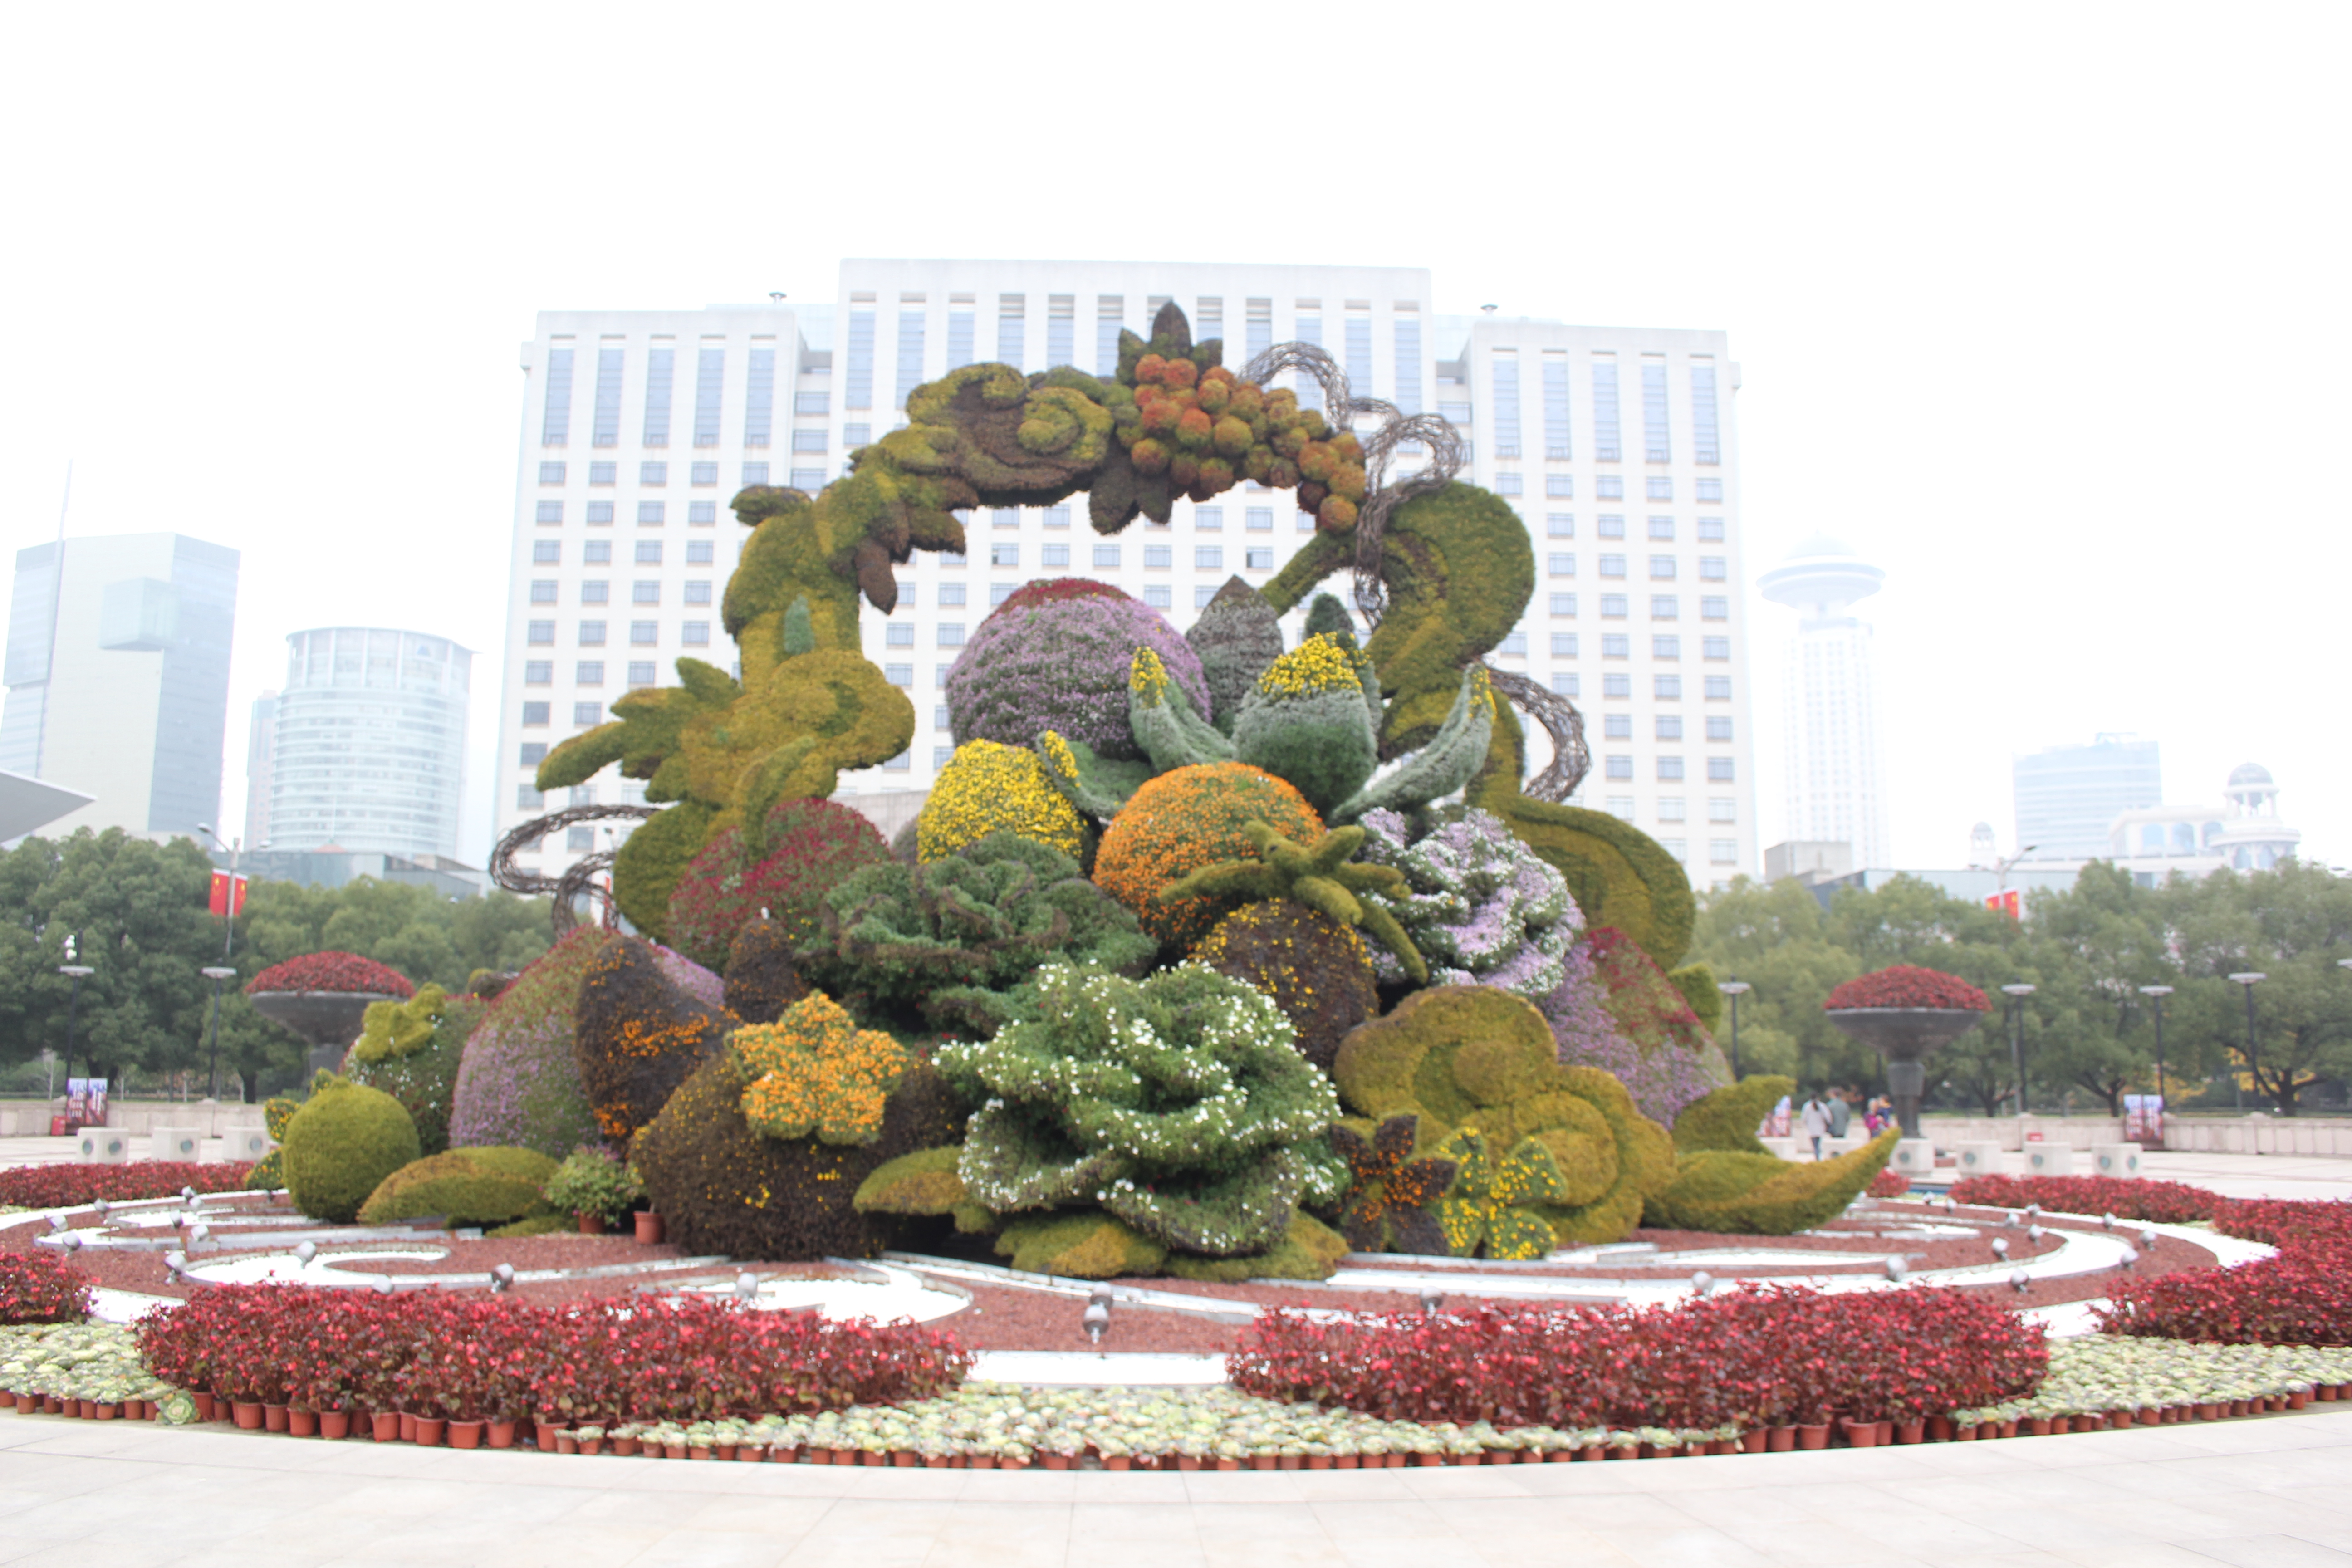
tourism, adventure, Beautiful Places, Pretty Places, environment, Interesting Places, harbin, museums, architecture, art, nature, museum, history, ancient history, china, asia, imperial palace, dynasty, beijing, planning, exhibition, sculpture, map, shanghai, tree, garden, botany, houseplant, plant, botanical garden, urban area, city, water feature, metropolitan area, landscape, fountain, landscaping, flower, town square, skyscraper, park, street, shrub, urban design, road, evergreen, building, floral design